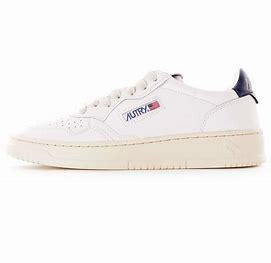
Brand: Autry
Model: Action Shoes 100